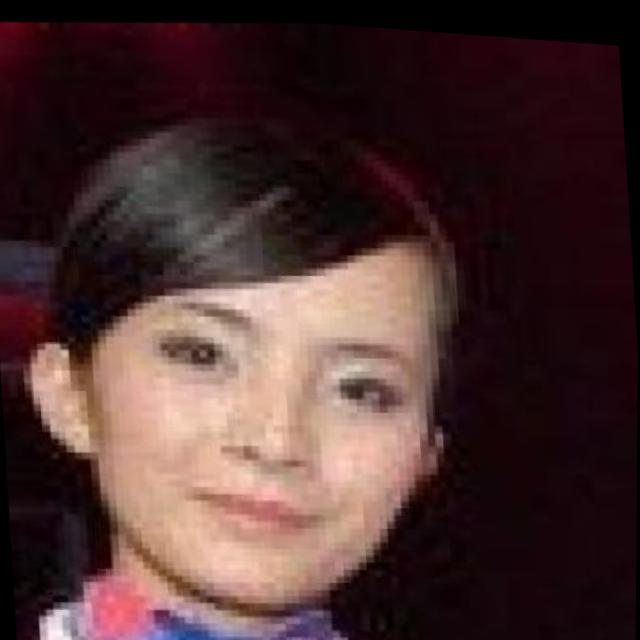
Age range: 21-44